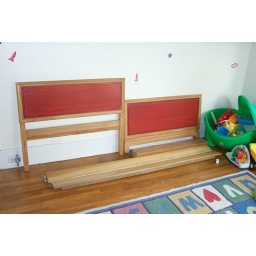
The bed is finished in a wipe on poly with a china red stain on the head and foot boards.